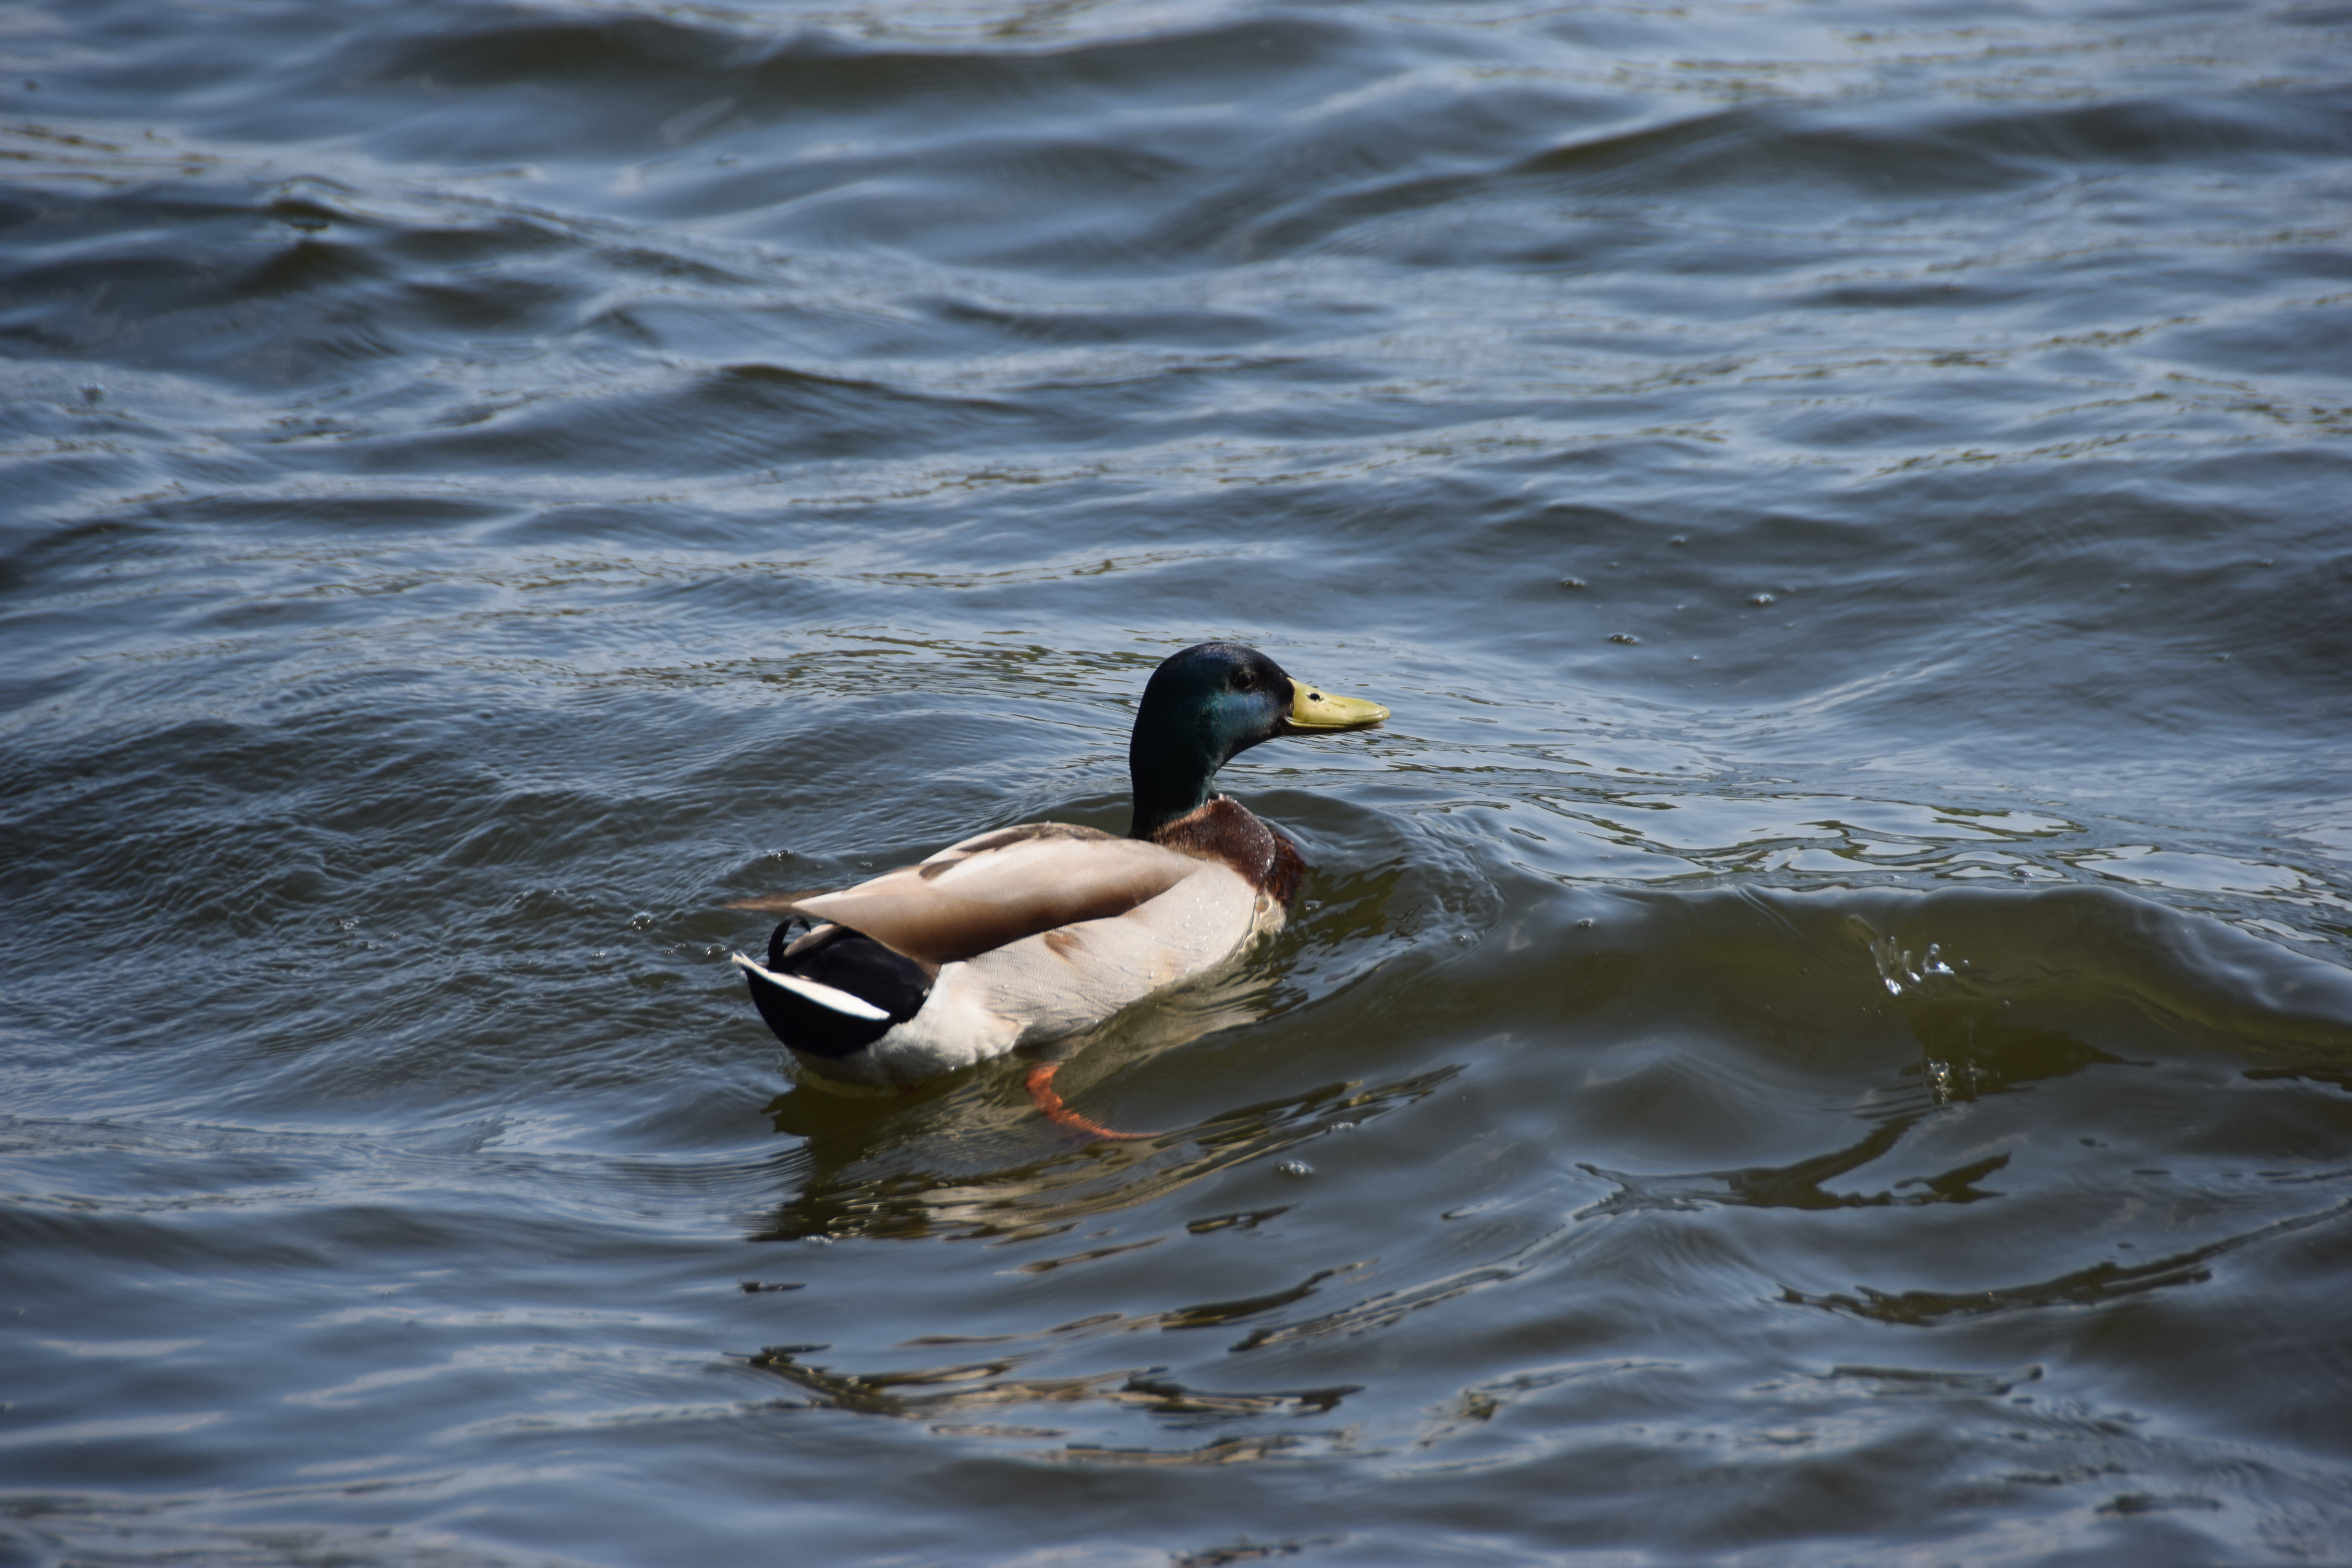
natural, water, bird, water resources, neck, fluid, beak, lake, waterfowl, feather, ducks, geese and swans, duck, livestock, wing, liquid, seabird, water bird, seaduck, fowl, greater scaup, wildlife, reflection, wave, sky, mallard, wind wave, pond, natural landscape, reservoir, ocean, river